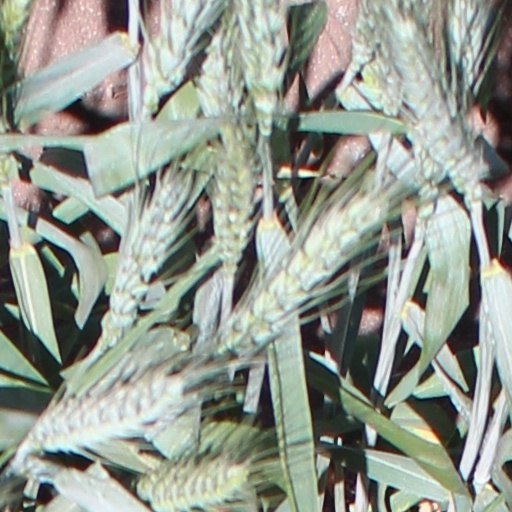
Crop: wheat